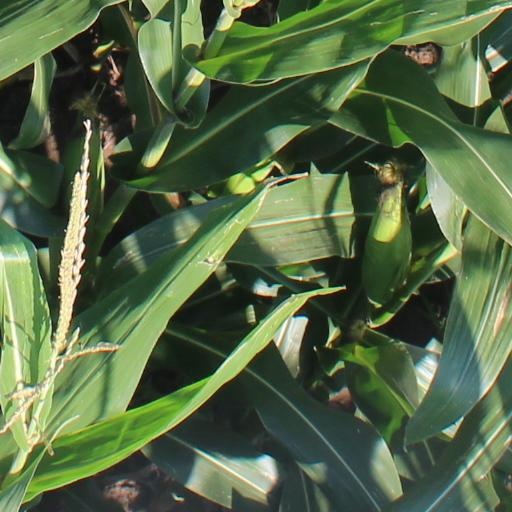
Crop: maize; corn